Adam Lallana

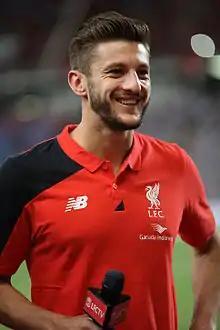
Lallana with Liverpool in 2015

Adam David Lallana (born 10 May 1988) is an English professional football coach and former player who played as an attacking midfielder. He is currently a first team coach at Southampton.